Scion tC

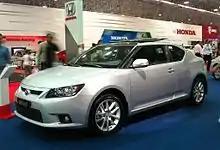
Toyota Zelas

At the 2010 Abu Dhabi Motor Show, the Scion tC was introduced under the Toyota Zelas nameplate. It later went on sale in the Middle East, with an aggressive body kit not featured on the Scion tC.